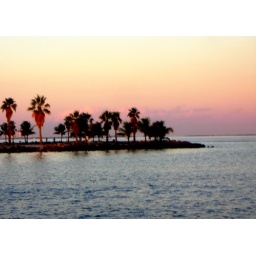
Sunset catches the Matheson Hammock Marina channel against the Miami, Florida pink sky